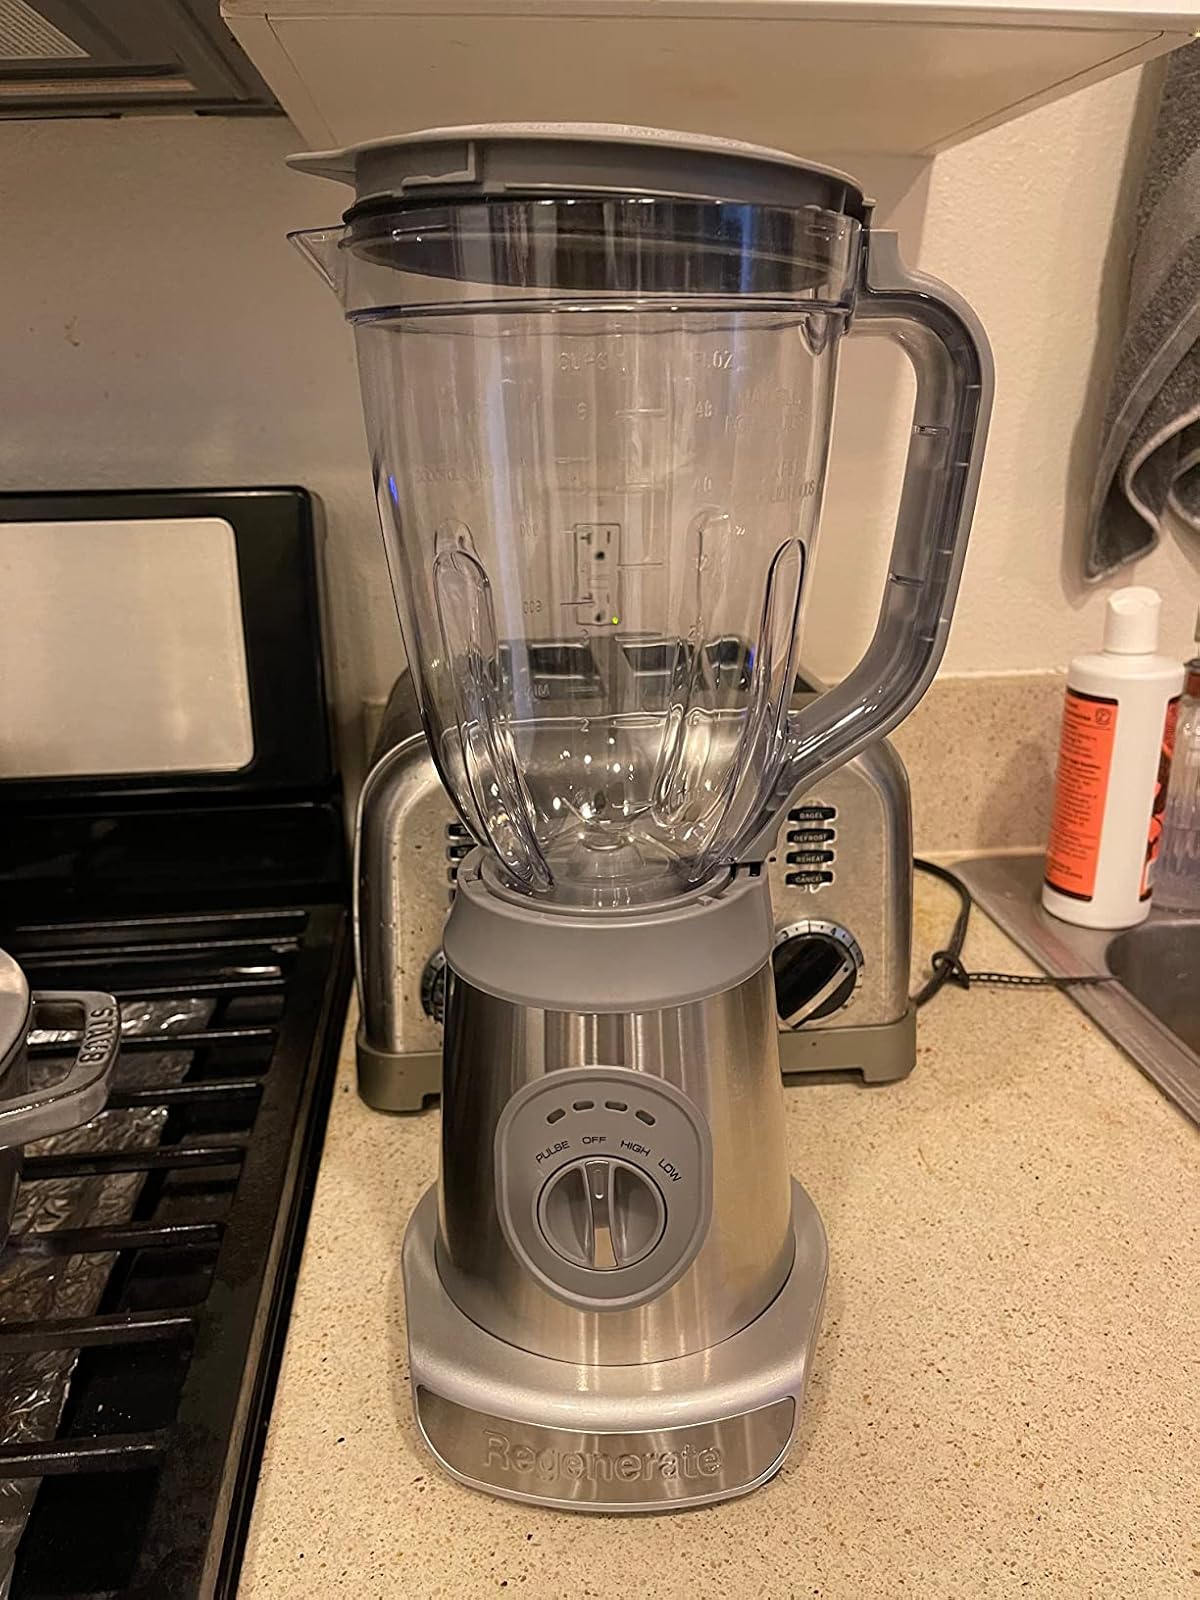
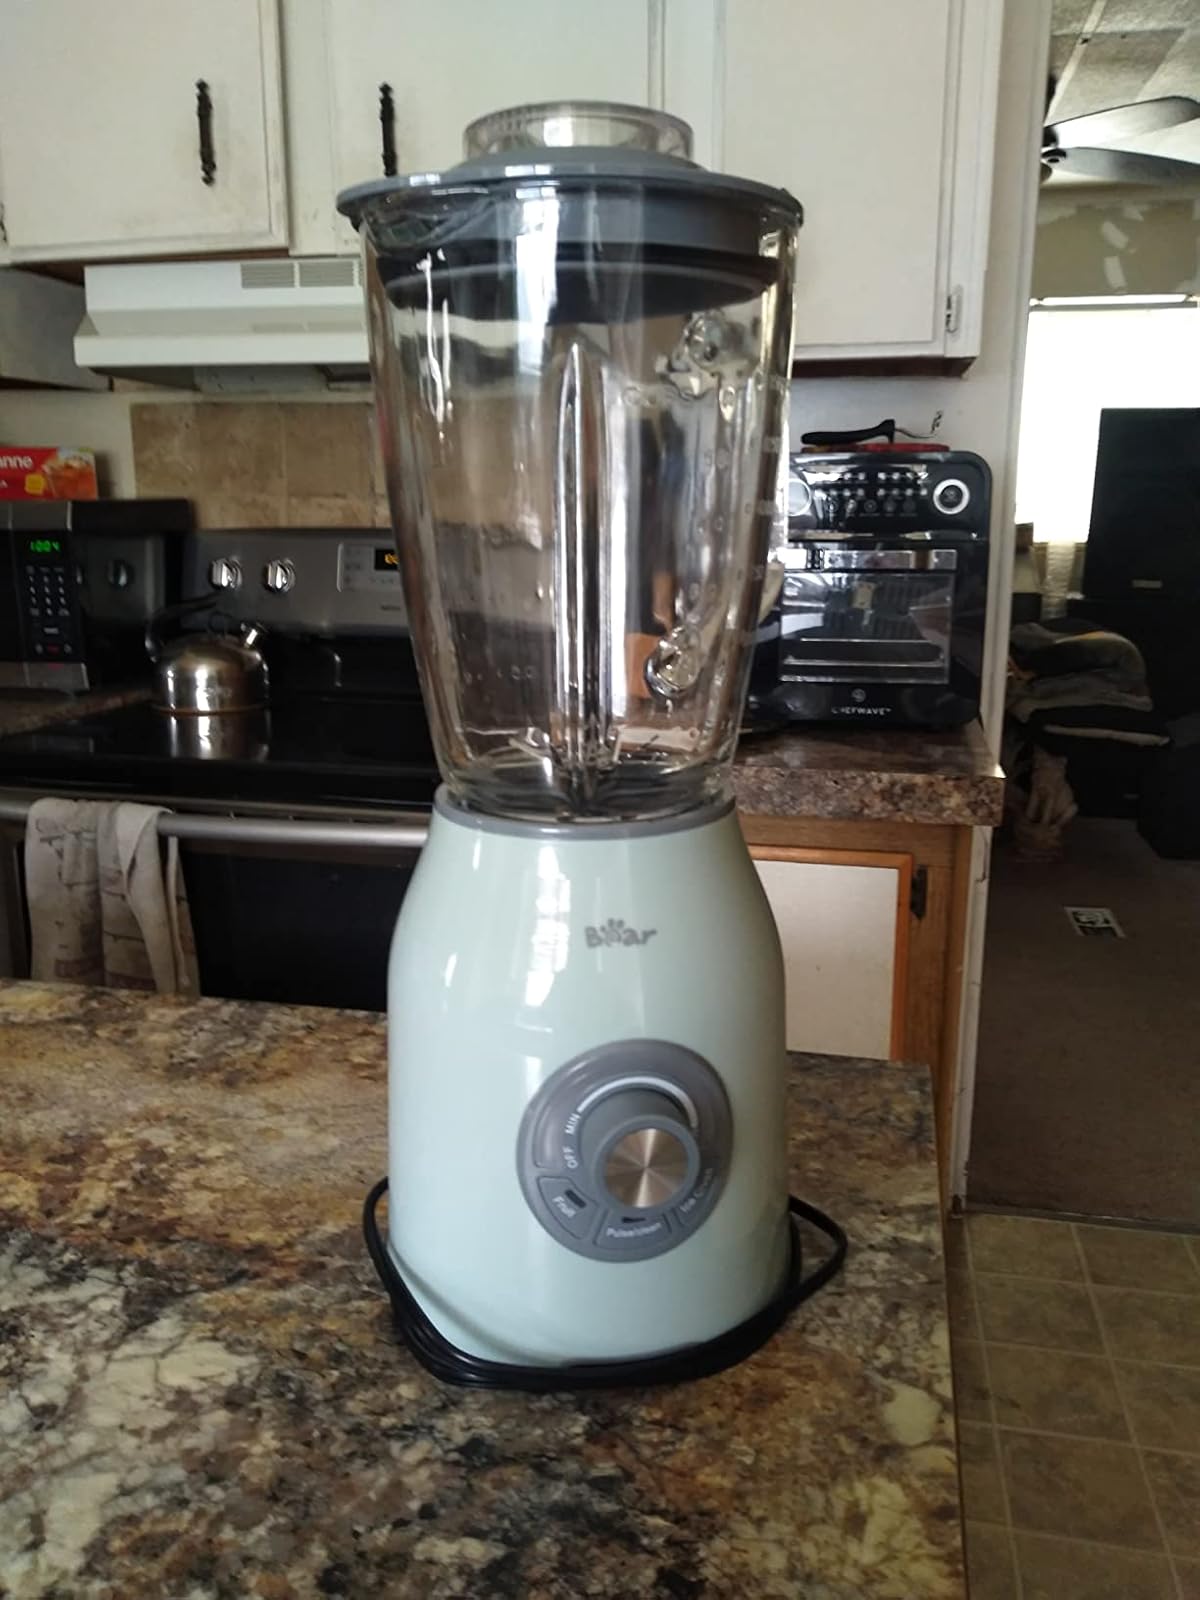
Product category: items_blender
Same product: no